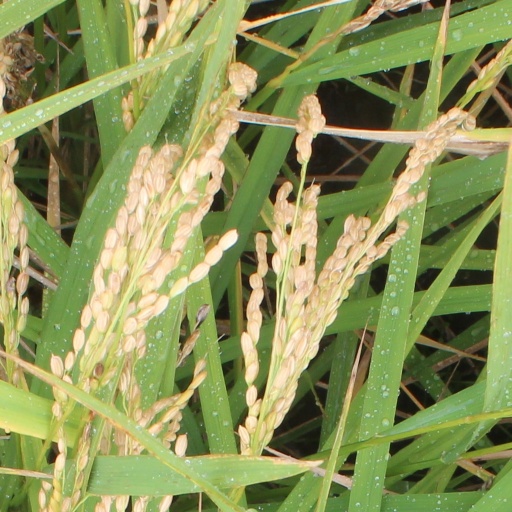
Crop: rice